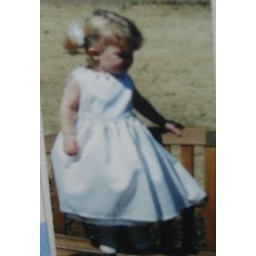
My daughter in a flower girl dress I designed... in 2002.